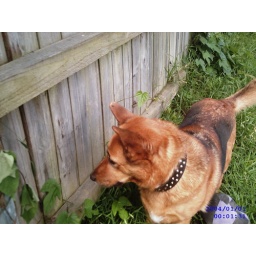
cassy waiting for the dumb dog next door to jump over